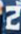
Number: 2